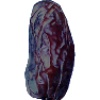
Label: Dates 1